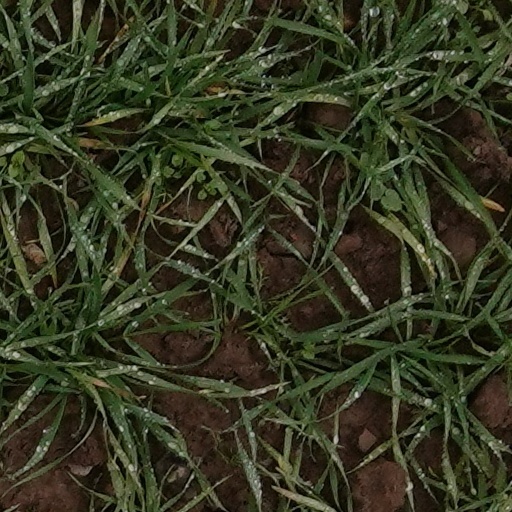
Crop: wheat